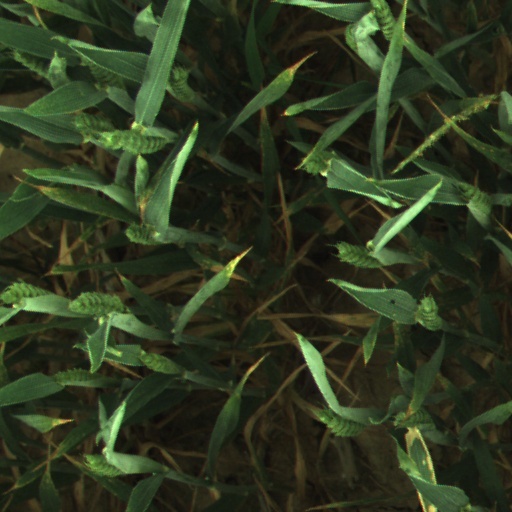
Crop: wheat